List of birds of Albania

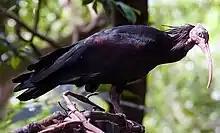

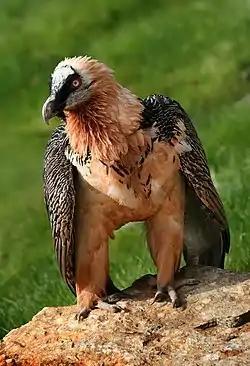

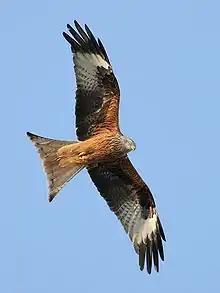

Laridae is a family of medium to large seabirds, the gulls, terns, and skimmers. Gulls are typically grey or white, often with black markings on the head or wings. They have stout, longish bills and webbed feet. Terns are a group of generally medium to large seabirds typically with grey or white plumage, often with black markings on the head. Most terns hunt fish by diving but some pick insects off the surface of fresh water. Terns are generally long-lived birds, with several species known to live in excess of 30 years.